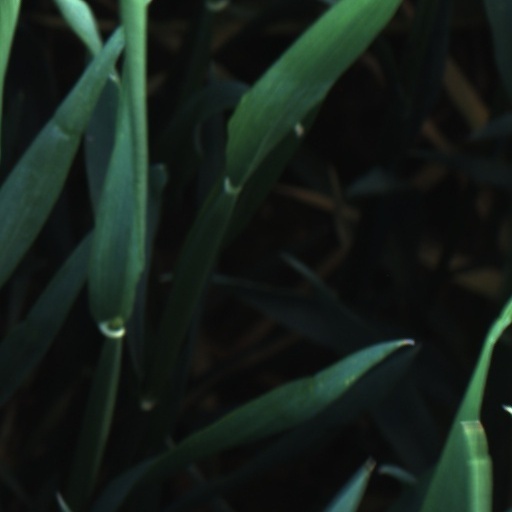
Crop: wheat